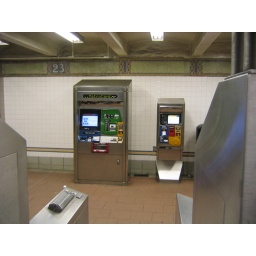
Ticket machine in 23rd street subway station